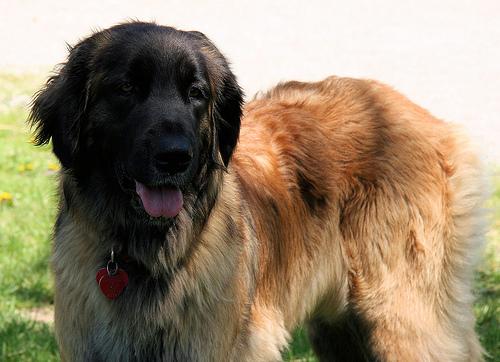
Breed: leonberger